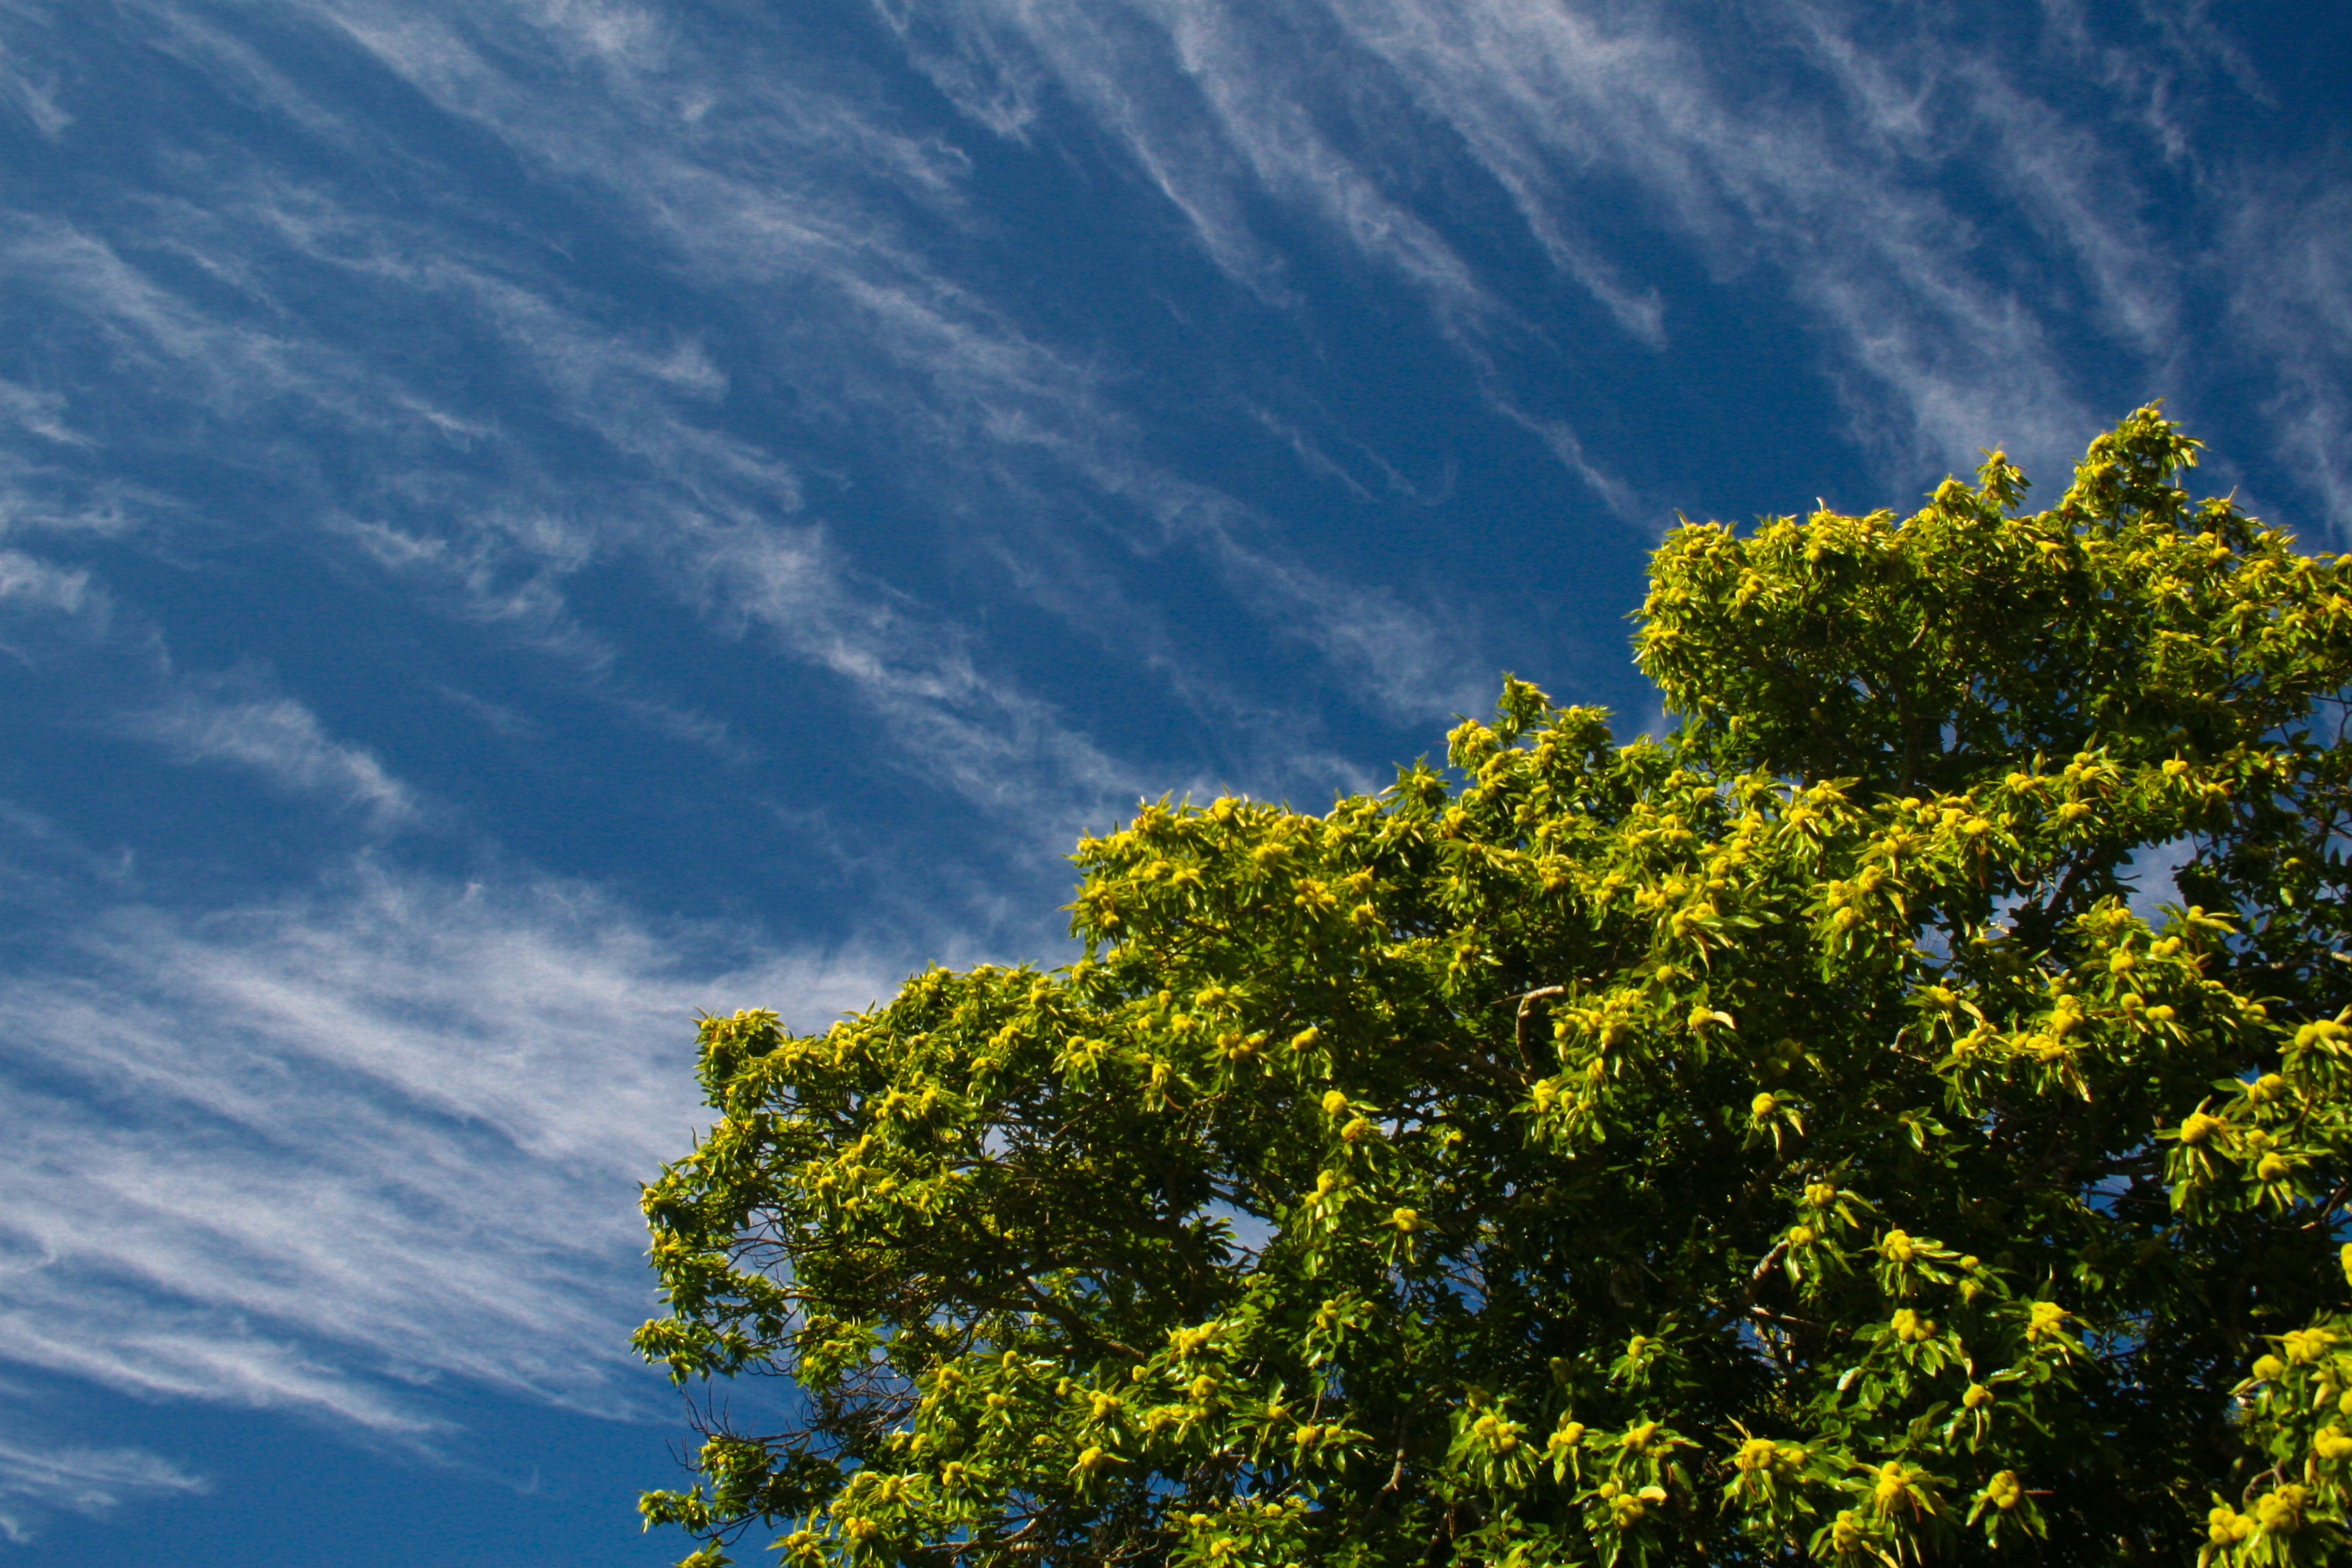
tree, nature, forest, horizon, mountain, cloud, plant, sky, meadow, sunlight, leaf, hill, flower, green, autumn, leaves, clouds, branches, ecosystem, meteorological phenomenon, woody plant